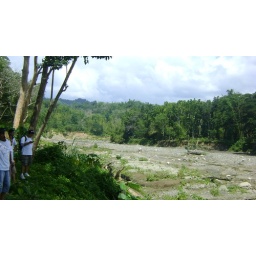
Dranix arj marketing tree planting in maasin water shed employees